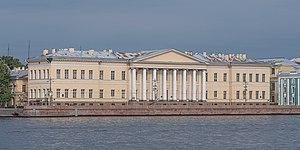
L'affaire de l'Académie, ou affaire Platonov-Tarlé, est une affaire montée de toutes pièces par la Guépéou en 1929-1931, contre des membres de l'Académie des sciences d'URSS située alors à Léningrad qui aboutit à l'arrestation de centaines de savants et à l'exécution d'un certain nombre, ainsi qu'au déménagement du siège de l'Académie à Moscou en 1934, l'Académie de Léningrad ne devenant plus que la filiale de cette dernière.
L'Institut des manuscrits orientaux de l'Académie des sciences de Russie, en russe: Институт восточных рукописей РАН, est un institut de recherche dépendant de l'Académie des sciences de Russie qui se trouve depuis 1949 dans le nouveau palais Michel, à Saint-Pétersbourg, quai du Palais, au bord de la Néva. Il abrite des collections de manuscrits orientaux anciens. Sa vocation est de conserver et d'étudier ces manuscrits, ainsi que d'étudier l'histoire antique et médiévale des pays d'Asie et d'Afrique du Nord. Il a été fondé en novembre 1818.